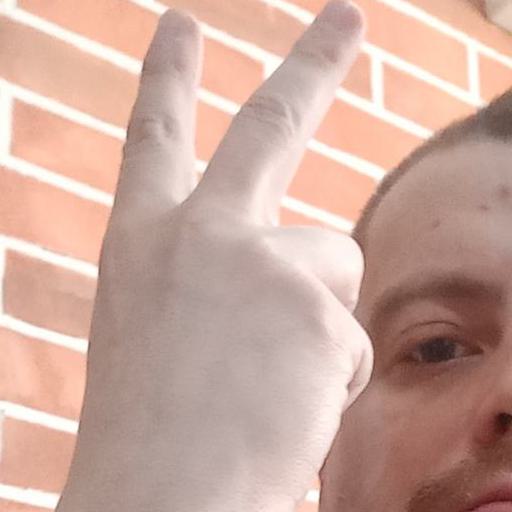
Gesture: peace_inverted